History of Humanities

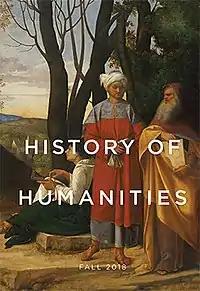

History of Humanities is a double-blind peer-reviewed academic journal devoted to the history of the different traditions and disciplines in the humanities, across periods and cultures. Its current editors are Rens Bod, Julia Kursell, Jaap Maat, and Thijs Weststeijn.